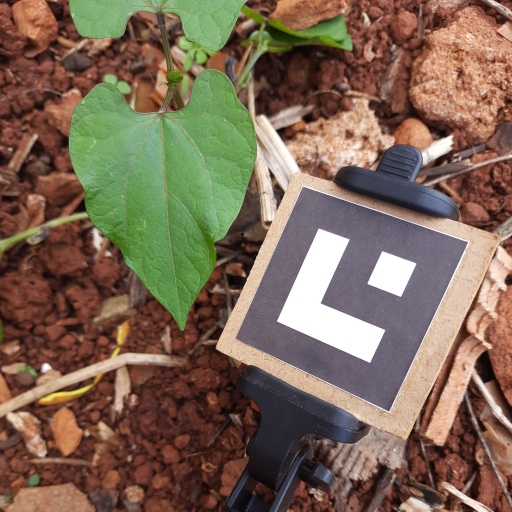
Observations: wavy surface, no eating holes, under shade